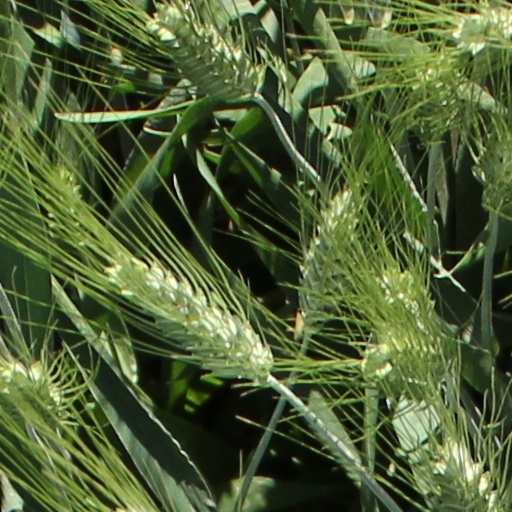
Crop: wheat